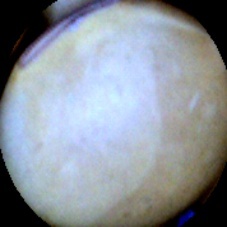
Label: Intact